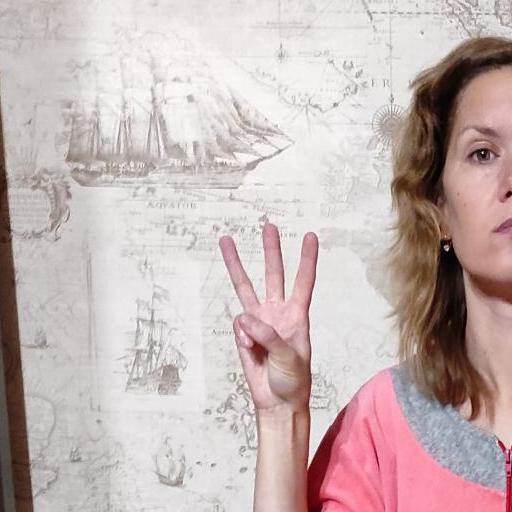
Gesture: three